Hôtel de Suffren

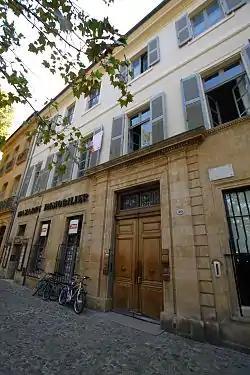

The Hôtel de Suffren (a.k.a. Hôtel Forbin d'Oppède) is a listed hôtel particulier in Aix-en-Provence.